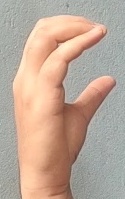
ASL sign: C